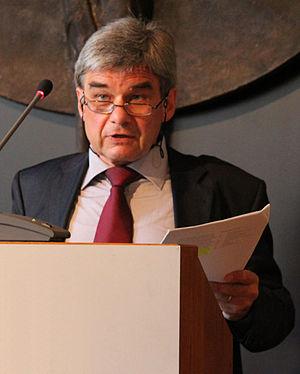
Matthias Küntzel est un écrivain allemand spécialisé en science politique. Ses travaux sont consacrés aux liens entre l'islamisme et l'antisémitisme.